1967 Tour de France, Stage 1a to Stage 11

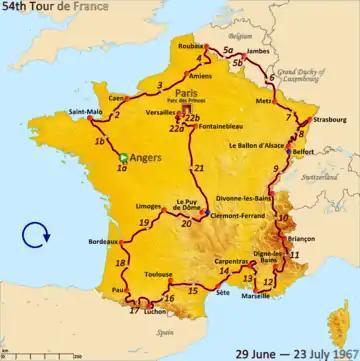
Route of the 1967 Tour de France

The 1967 Tour de France was the 54th edition of the Tour de France, one of cycling's Grand Tours. The Tour began in Angers with an individual time trial on 29 June, and Stage 11 occurred on 11 July with a mountainous stage to Digne. The race finished in Paris on 23 July.